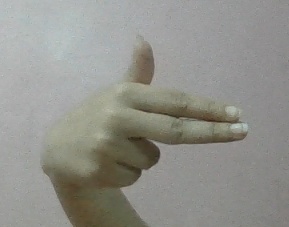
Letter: ghain